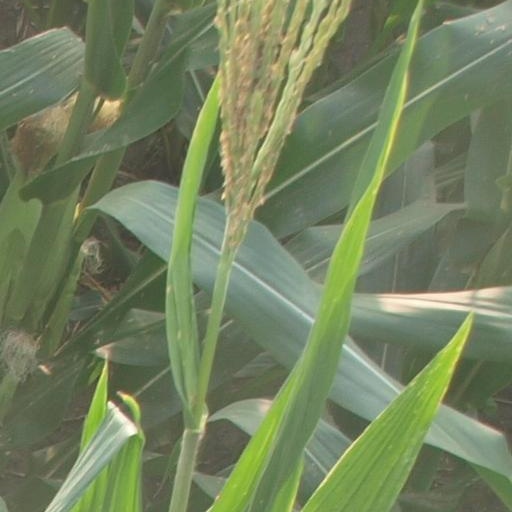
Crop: maize; corn